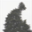
Label: pine_tree